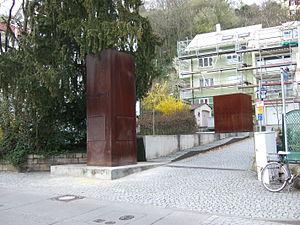
La synagogue de Tübingen, inaugurée en 1882, a été détruite en 1938 lors de la nuit de Cristal comme la plupart des autres lieux de culte juif en Allemagne.